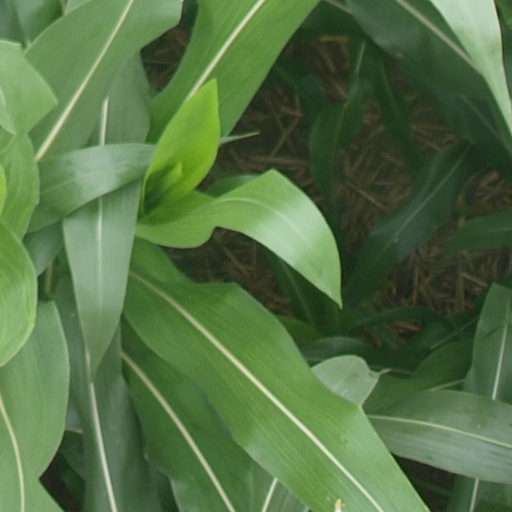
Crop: maize; corn